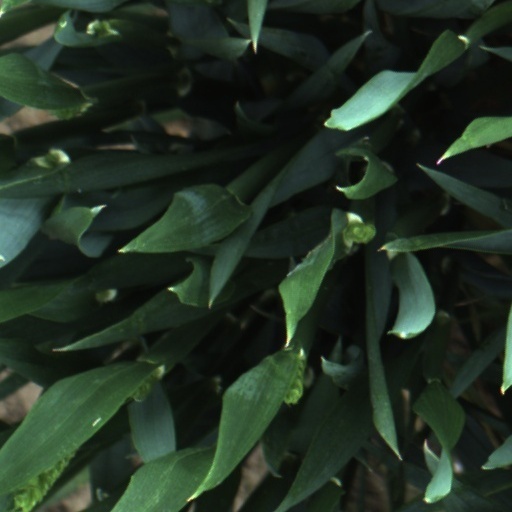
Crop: wheat